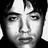
Emotion: neutral